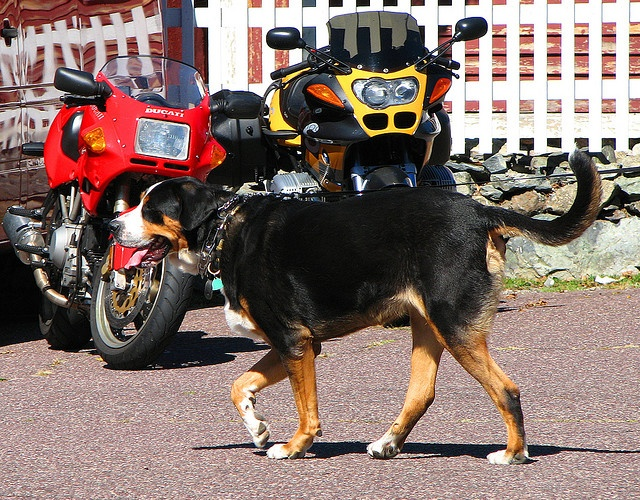
A dog trots and pants in front of two motorcycles parked in front of a fence.
A brown, black and white dog walking on a street.
a close up of a dog walking in front of parked motorcycles
an image of a dog walking in the street
A dog crossing a pavement path near motorcycles.